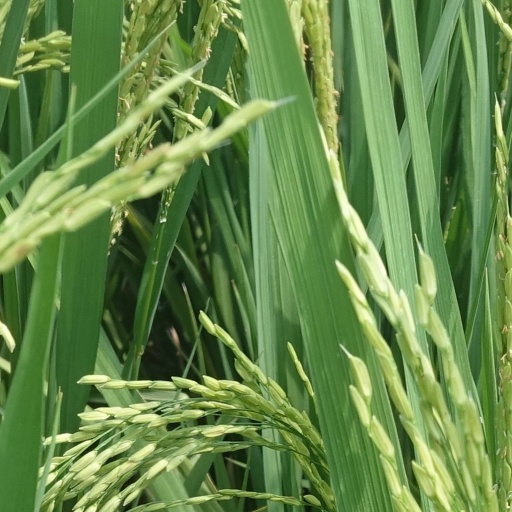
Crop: rice